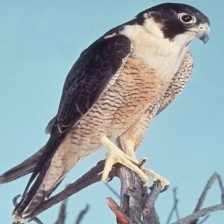
Species: PEREGRINE FALCON
Scientific name: FALCO PEREGRINUS